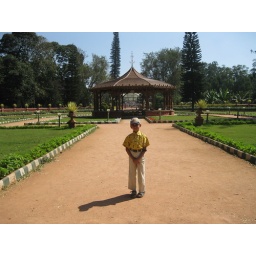
Before seeing the oranges in Glass house